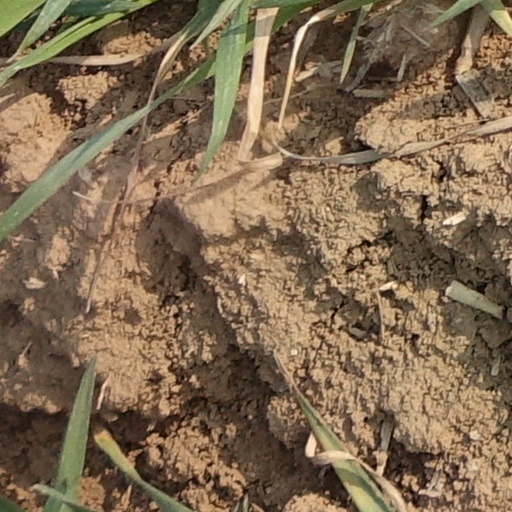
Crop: wheat